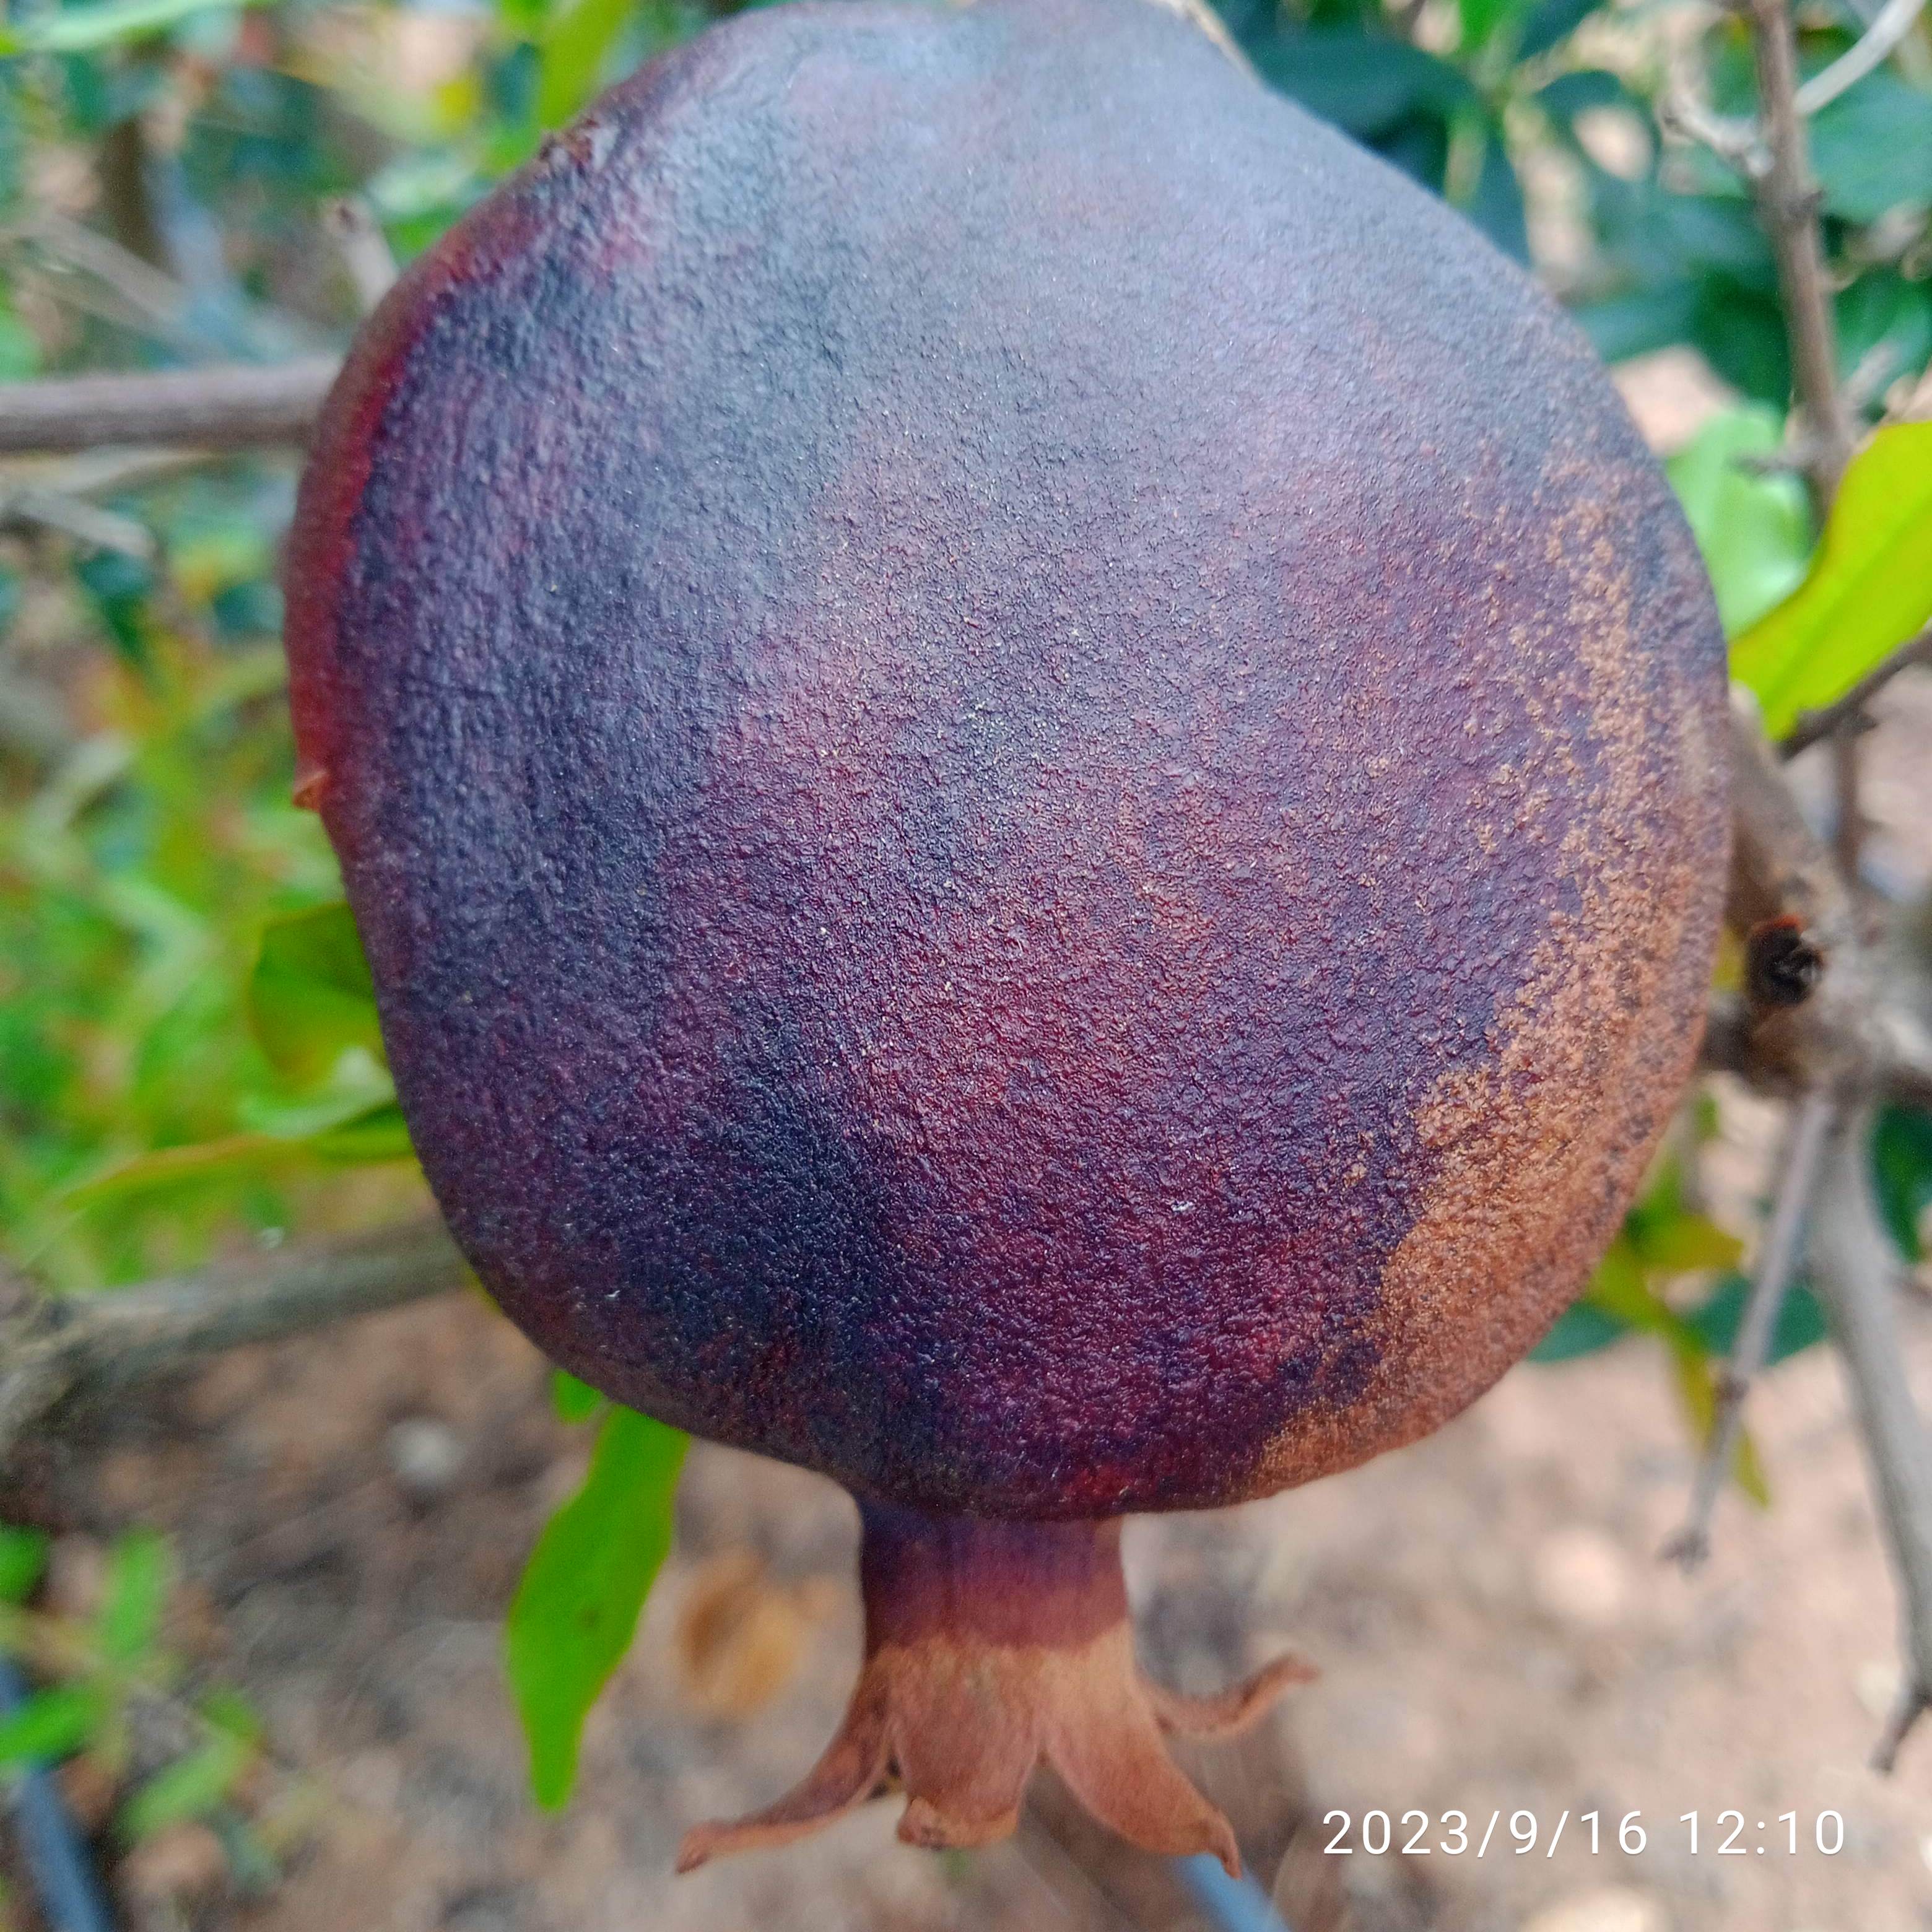
Label: Alternaria